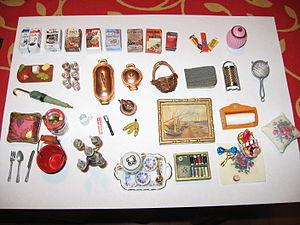
Une maison de poupée est une maison fabriquée en modèle réduit, afin d'accueillir des poupées. Initialement destinées à servir de jeu pour les enfants, leur construction et leur collection sont également devenues un passe-temps pour certains adultes.